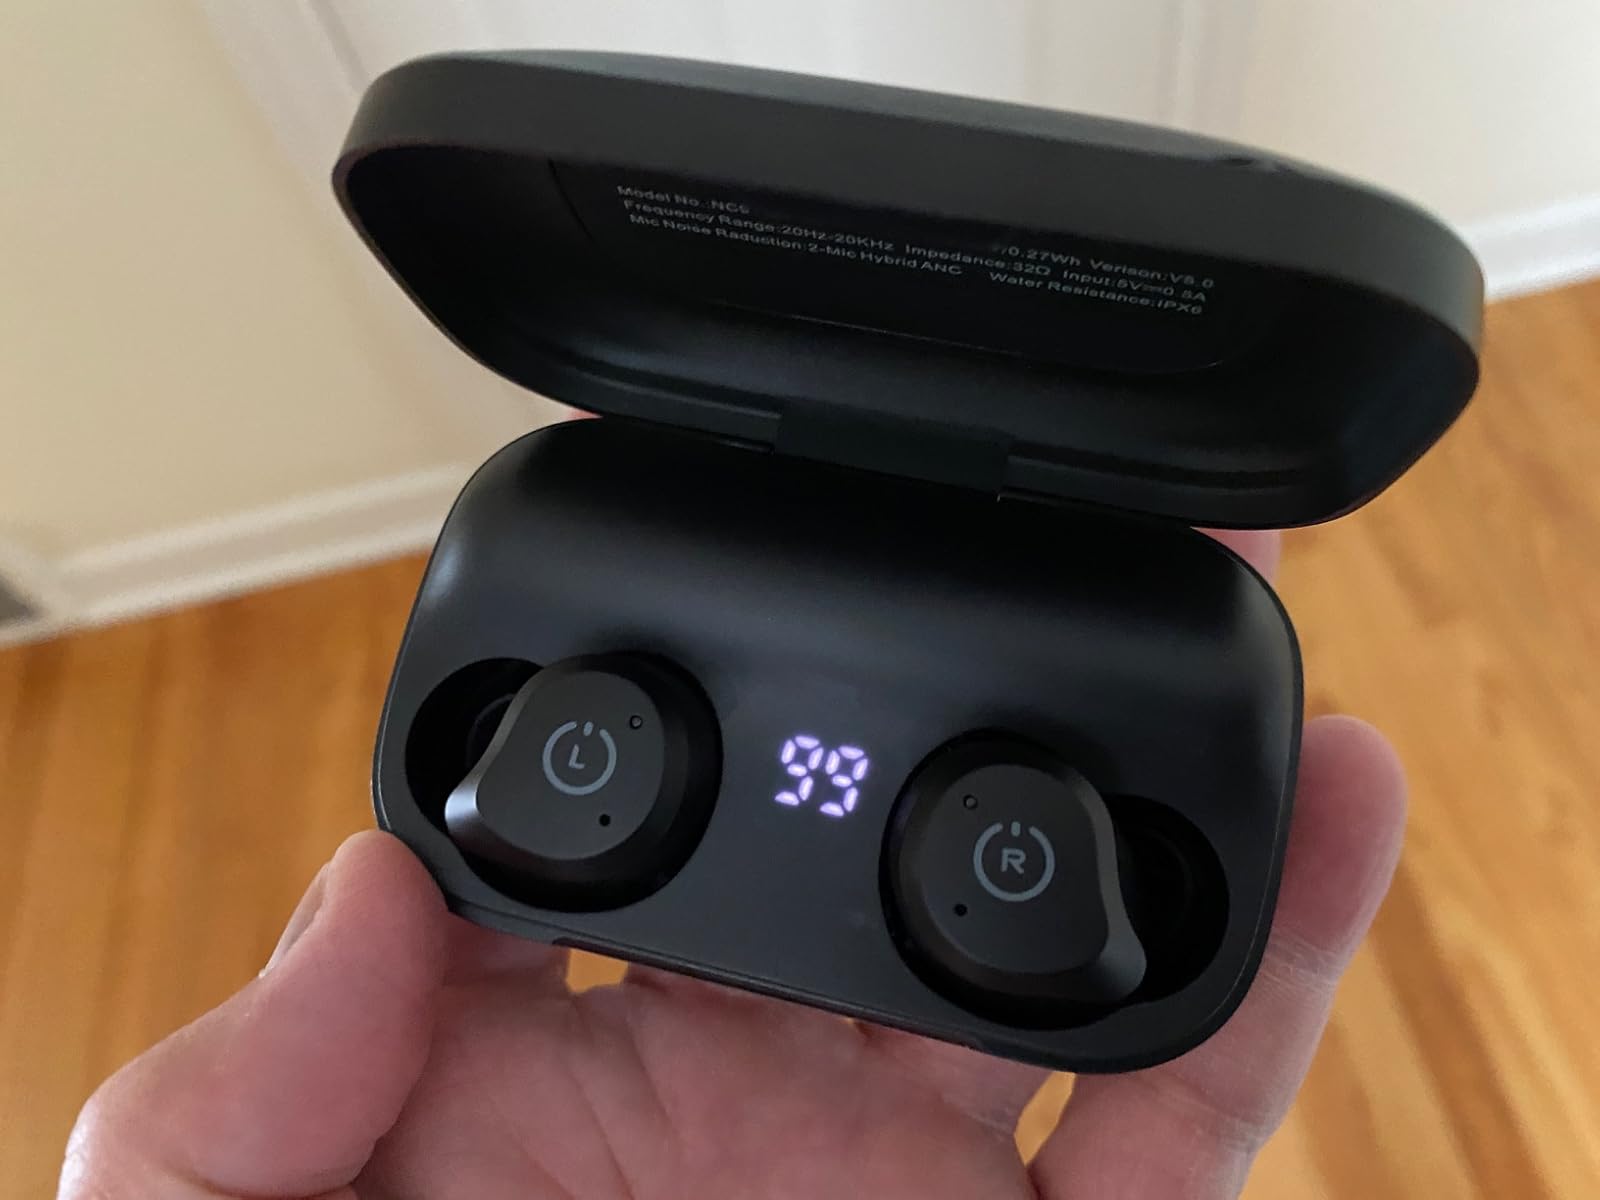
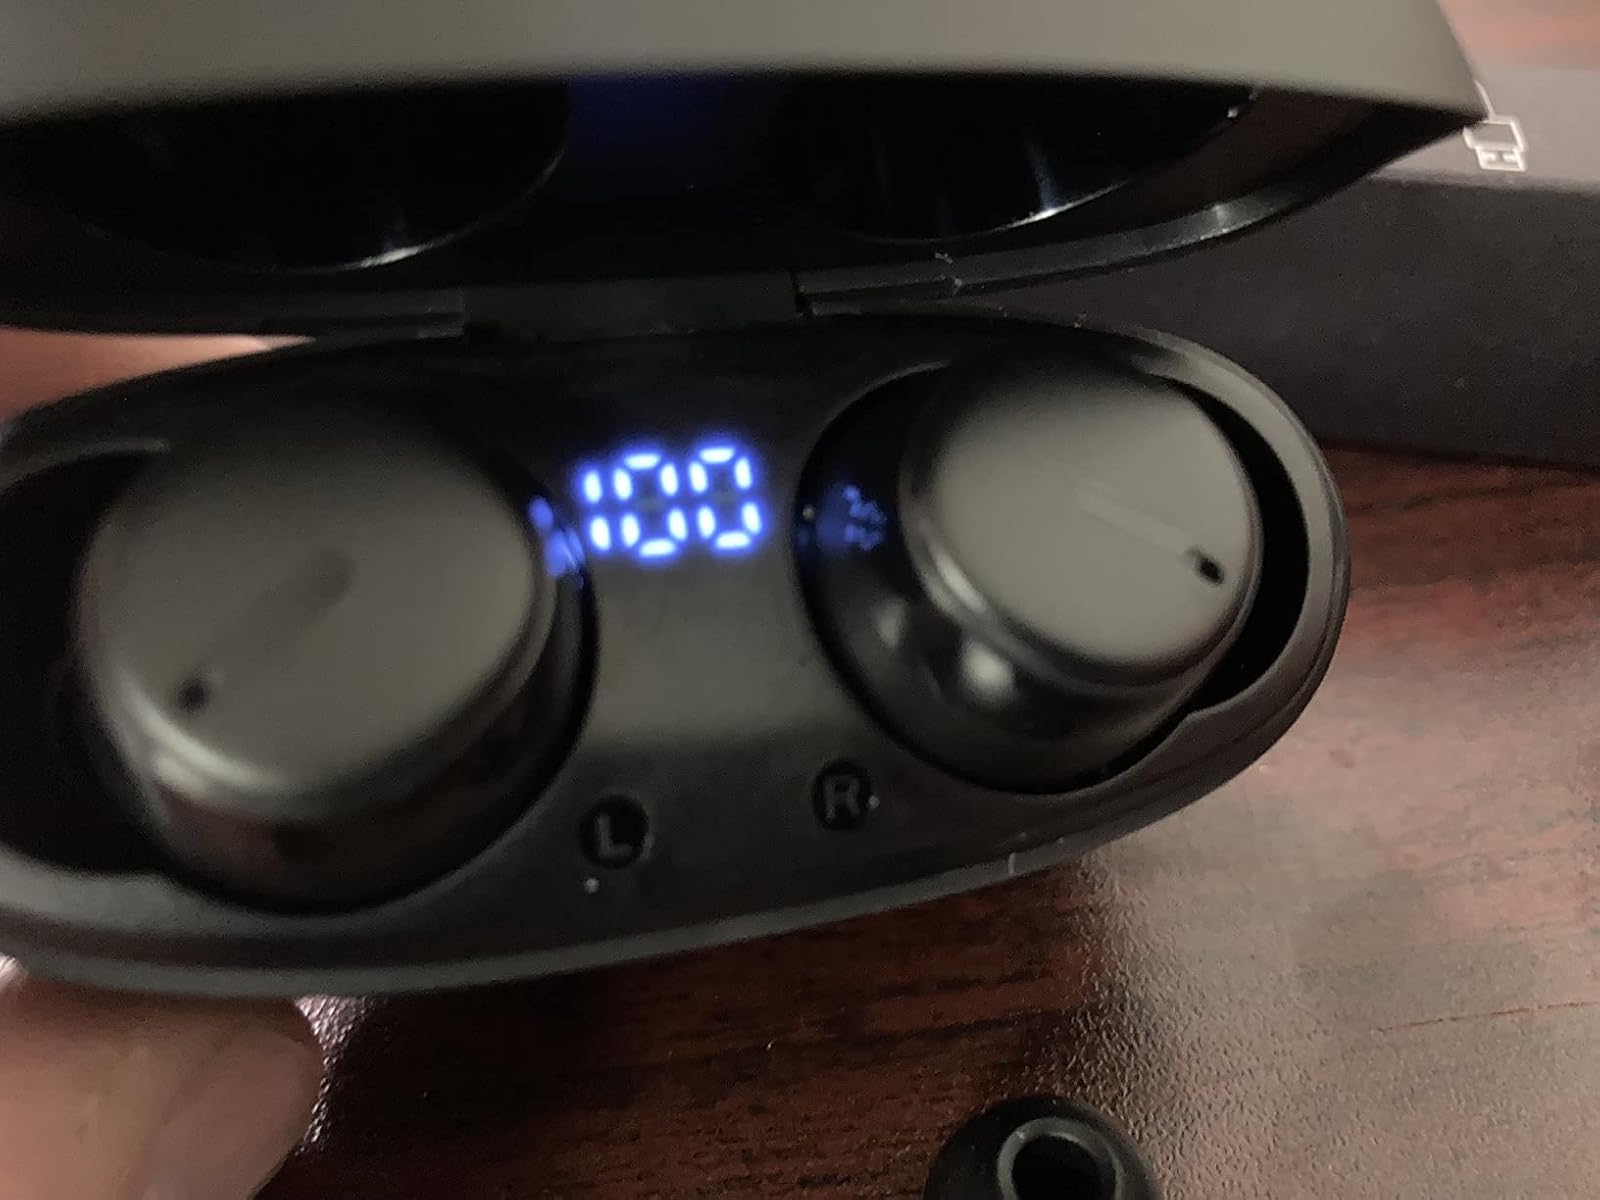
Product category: earbuds
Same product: no